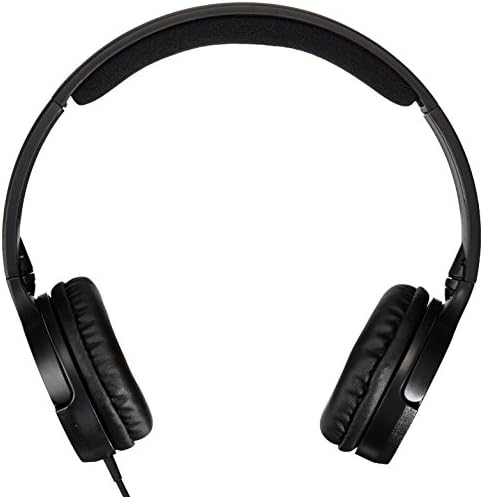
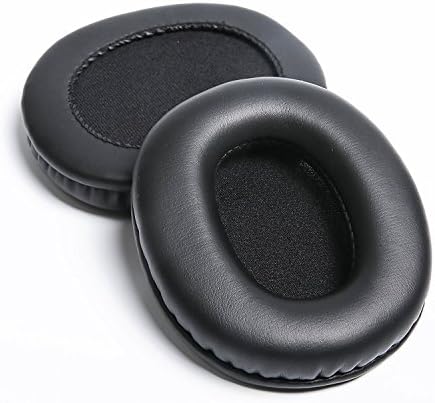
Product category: headphones
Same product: no